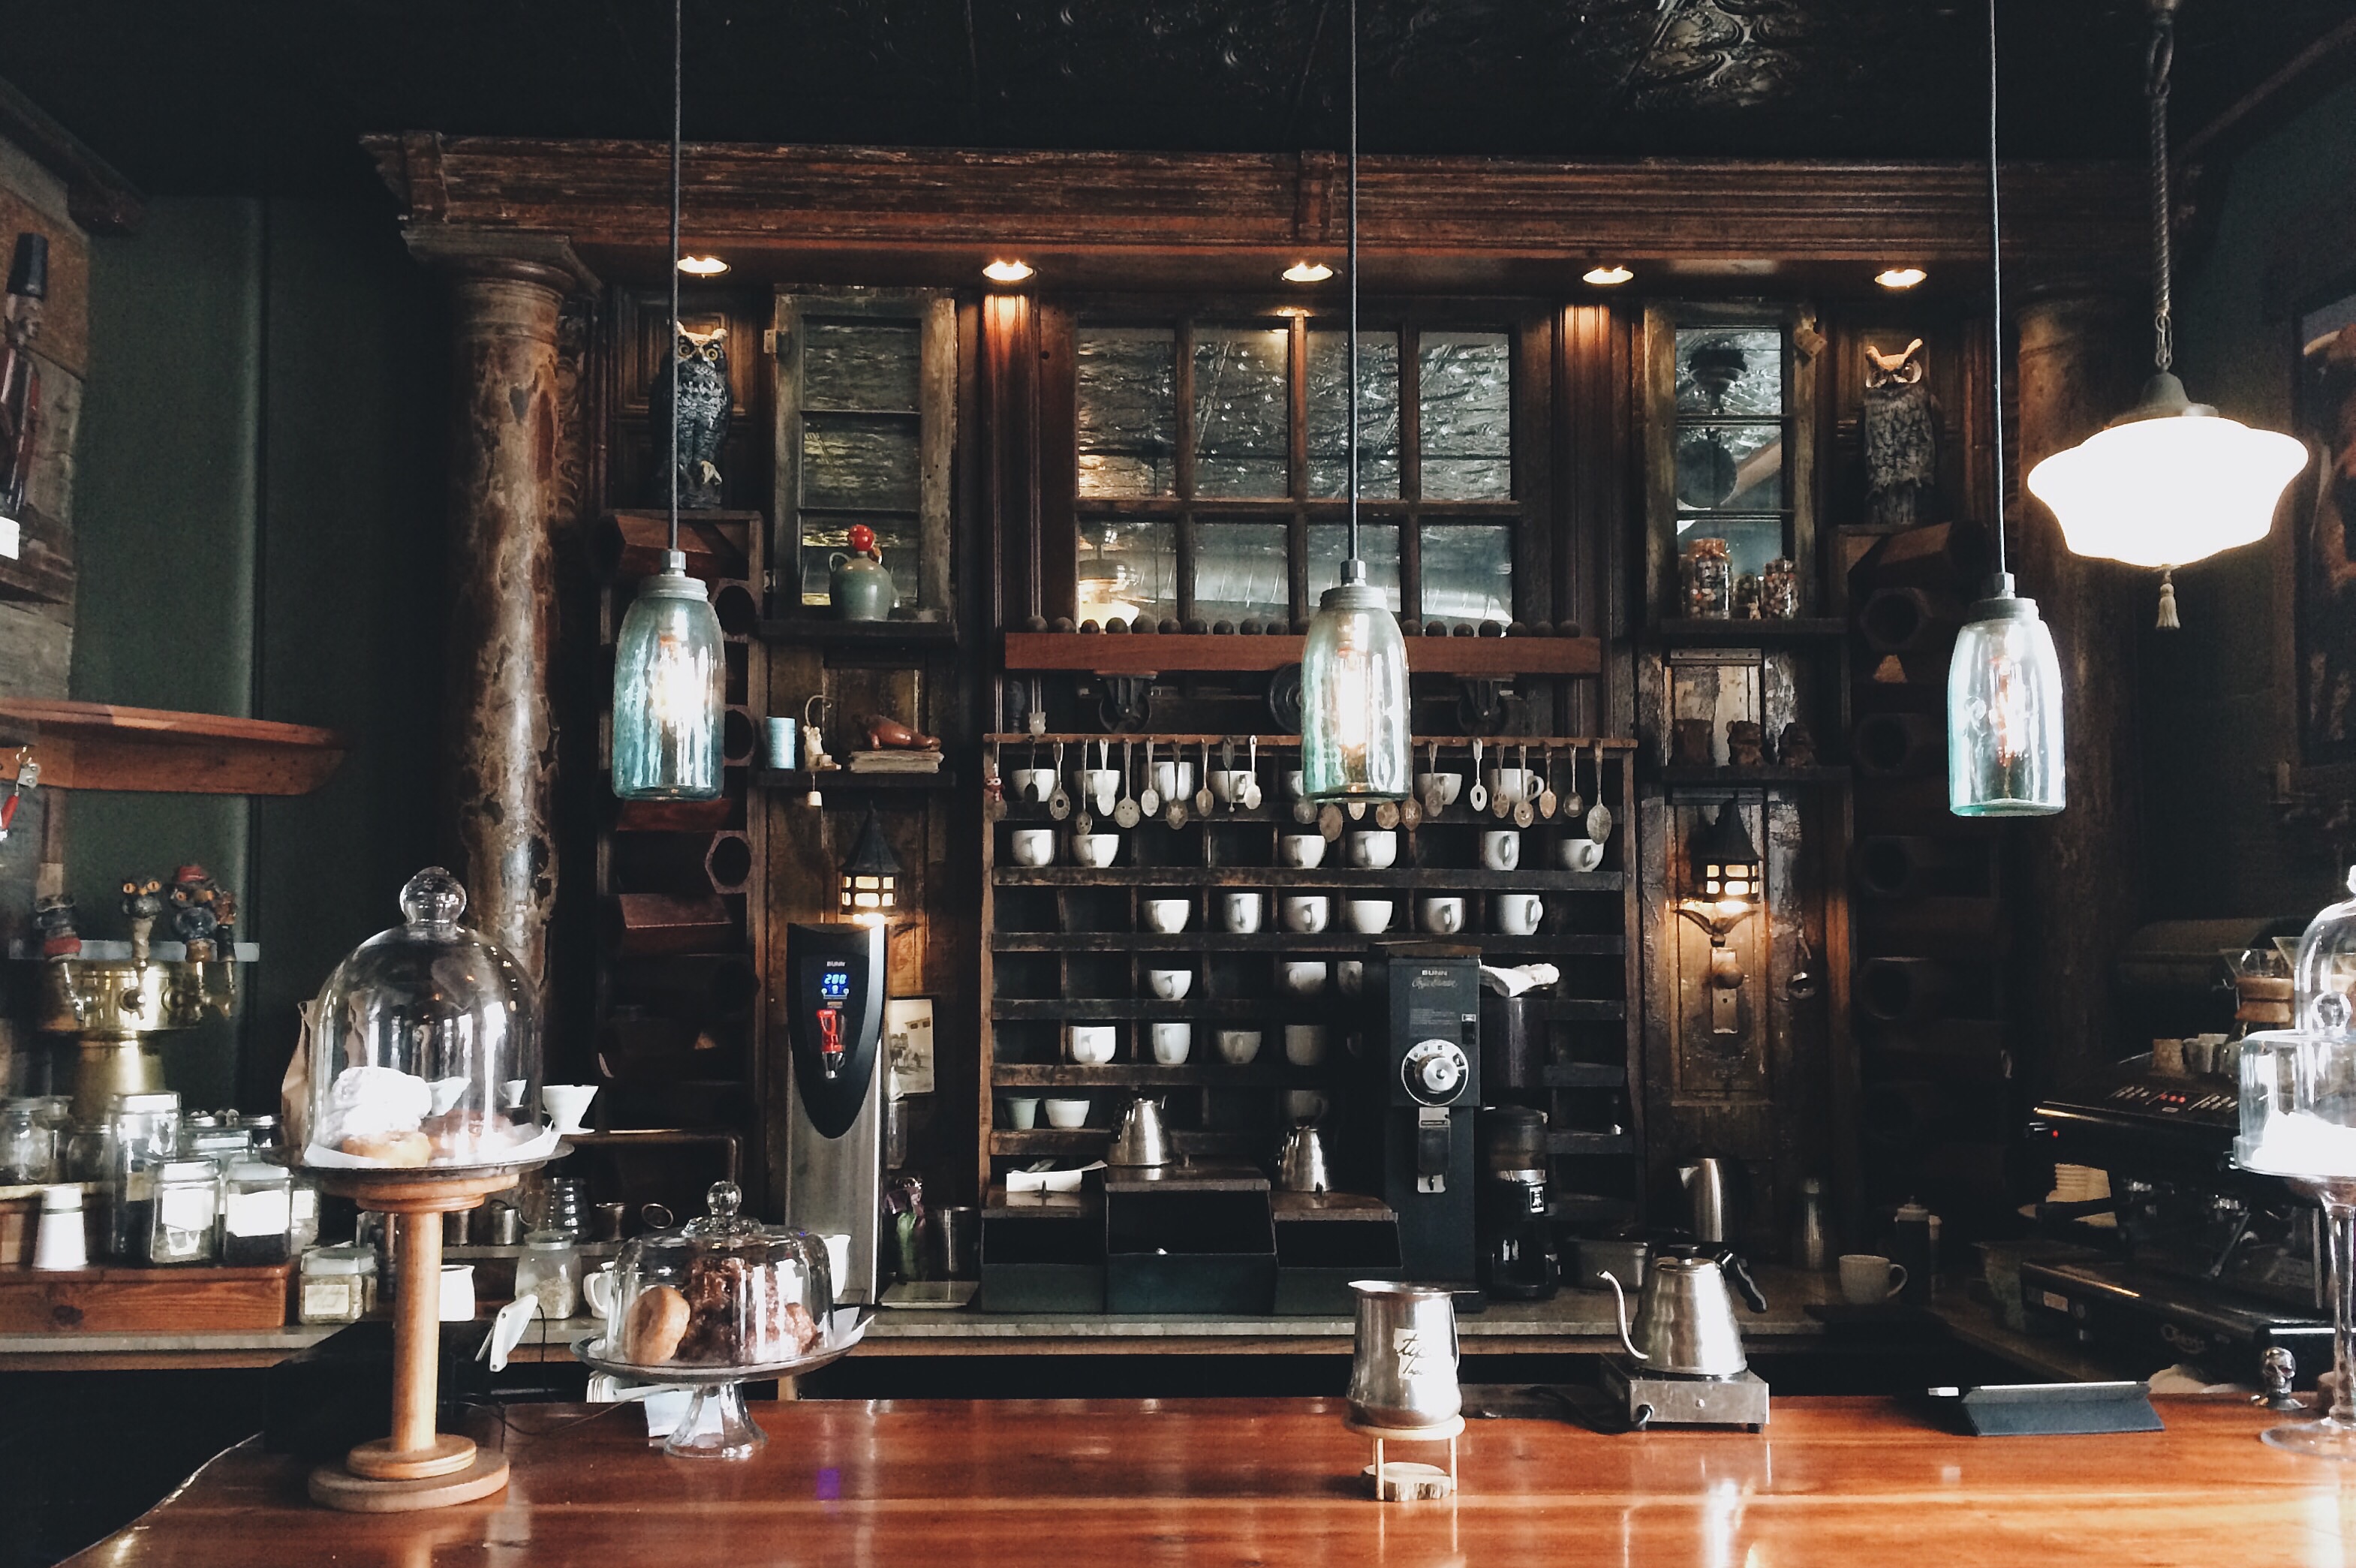
restaurant, bar, interior design, boutique